Charleston Southern University

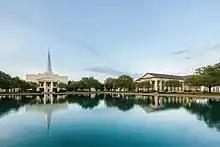
A view of the campus

The university offered the first instruction at a post secondary level in 1965 and awarded its first degree in 1967. In 1990, the South Carolina Baptist Convention voted to change the university's name from Baptist College at Charleston to Charleston Southern University.